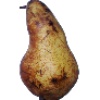
Label: pear_abate